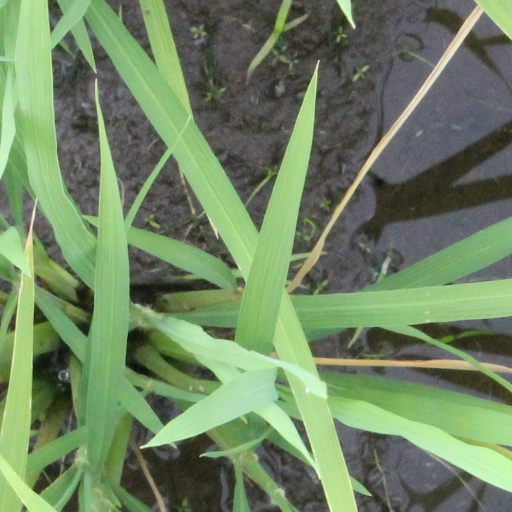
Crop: rice